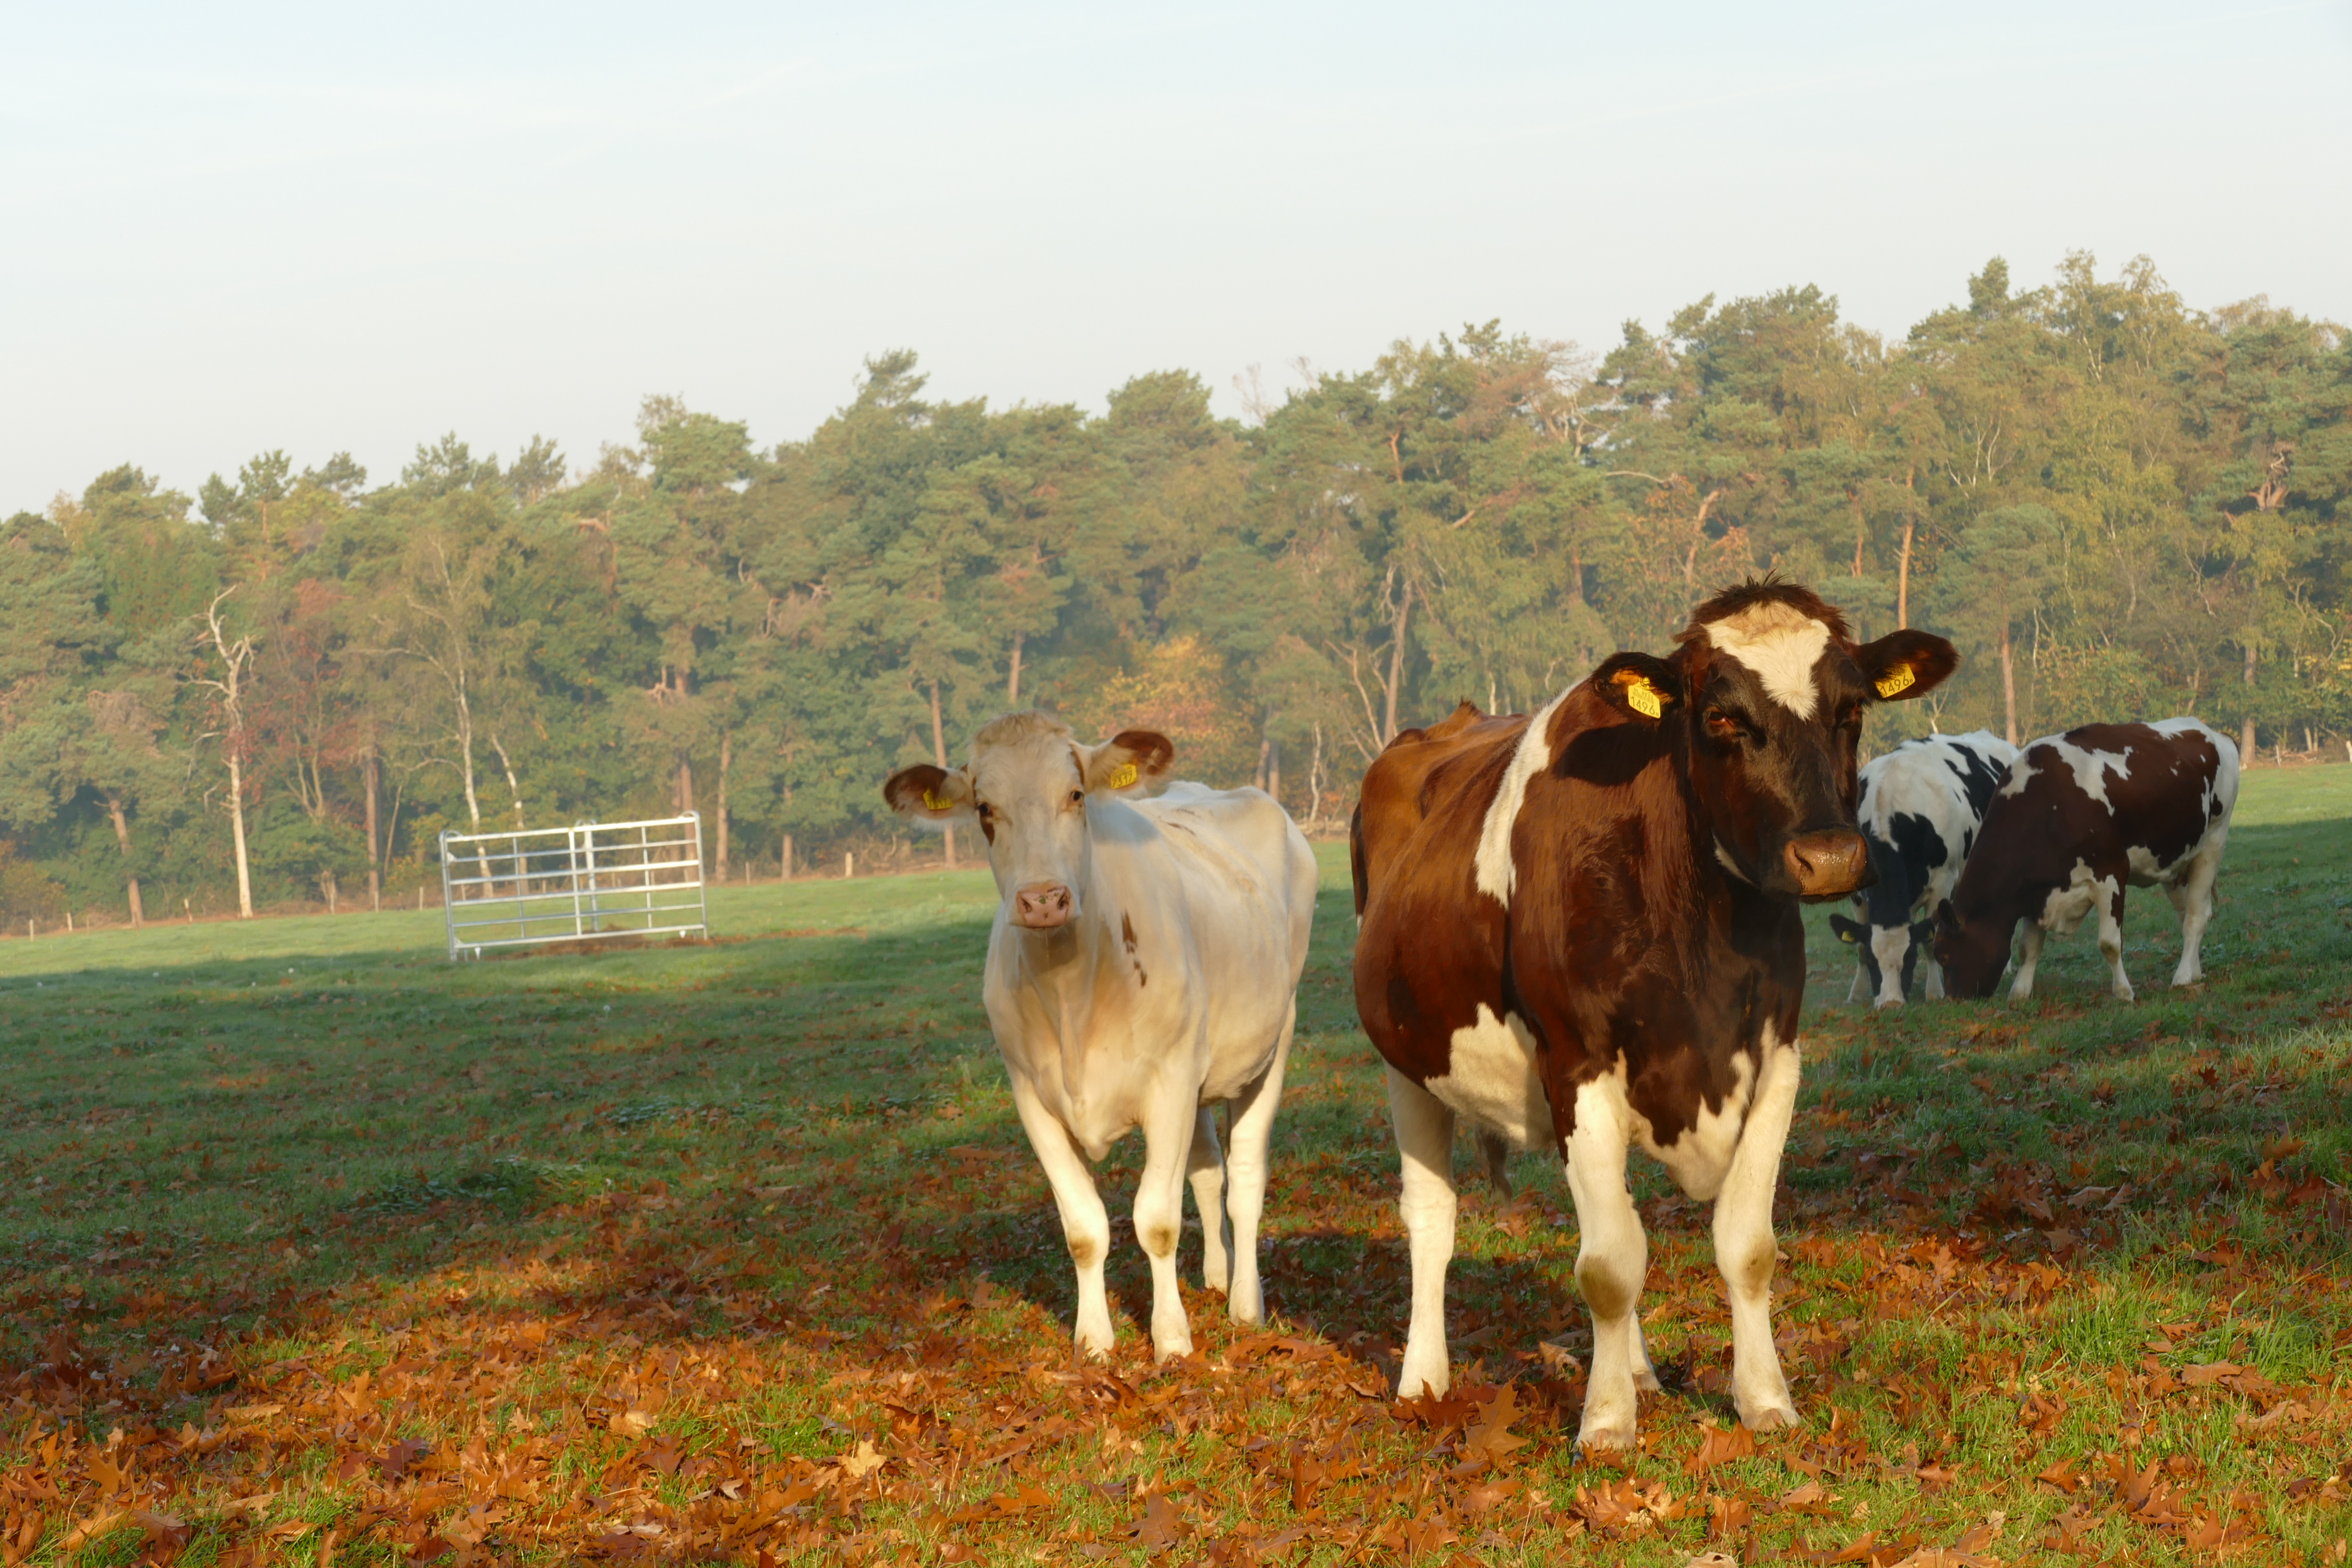
cows, curious, standing, together, meadow, holland, looking, morning, sunny, day, foggy, cattle like mammal, pasture, dairy cow, grassland, grazing, herd, rural area, field, grass, cow goat family, farm, livestock, agriculture, ox, fodder